Cassandra Cain

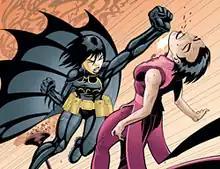
Cassandra defeating Lady Shiva. Art by Damion Scott

Though not known for her private life, Cassandra does have a one-time romance with Conner Kent after meeting him on a cruise ship. He shares her first kiss, and she even visits him at his home in Smallville, though the relationship never becomes serious.